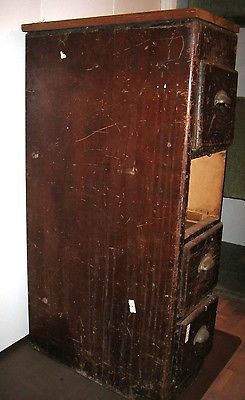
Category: cabinet